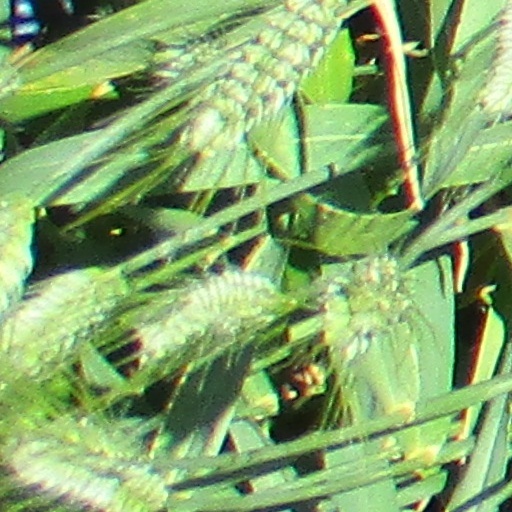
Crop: wheat